Fokker D.I

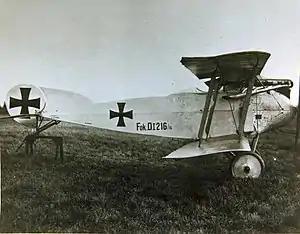

The Fokker D.I (company designation M.18) was a development of the D.II fighter. The D.I was also flown in Austro-Hungarian service as a fighter trainer aircraft under the designation B.III. Confusing the matter further, both the D.II and D.I arrived at the Front in German service at similar times, in July–August 1916. The main designer was Martin Kreutzer.